Bergen Airport, Flesland

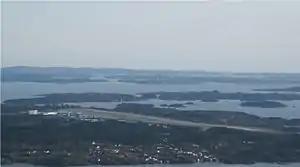
Aerial view of Flesland in 2010

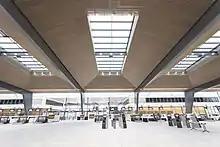
Check in area in the new terminal opened in 2017

Engineering reports were made of both Herdla and Flesland in 1950 and 1951. Previous investigations of Flesland had concluded that the length of the runway was limited to a small valley which is located at about the middle of the current runway. The new report proposed connecting the proposed area to a larger area to the south of the valley, which was at the right elevation. This would allow for a long runway. A political concern was the high cost of constructing a new airport. By 1950, land airports had been built for Oslo Airport, Fornebu, Stavanger, Trondheim and Kristiansand. This was supplemented with SAS deciding to terminate the services to Oslo and instead provide a feeder service to Stavanger.